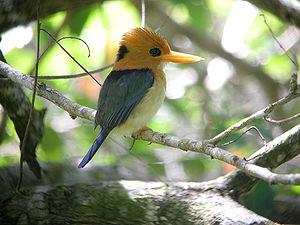
Le Martin-chasseur torotoro est une des deux espèces de martins-chasseurs du genre Syma.
Syma est le nom d'un genre de martins-chasseurs vivant en Indonésie, en Papouasie-Nouvelle-Guinée et dans le nord-est de l'Australie.